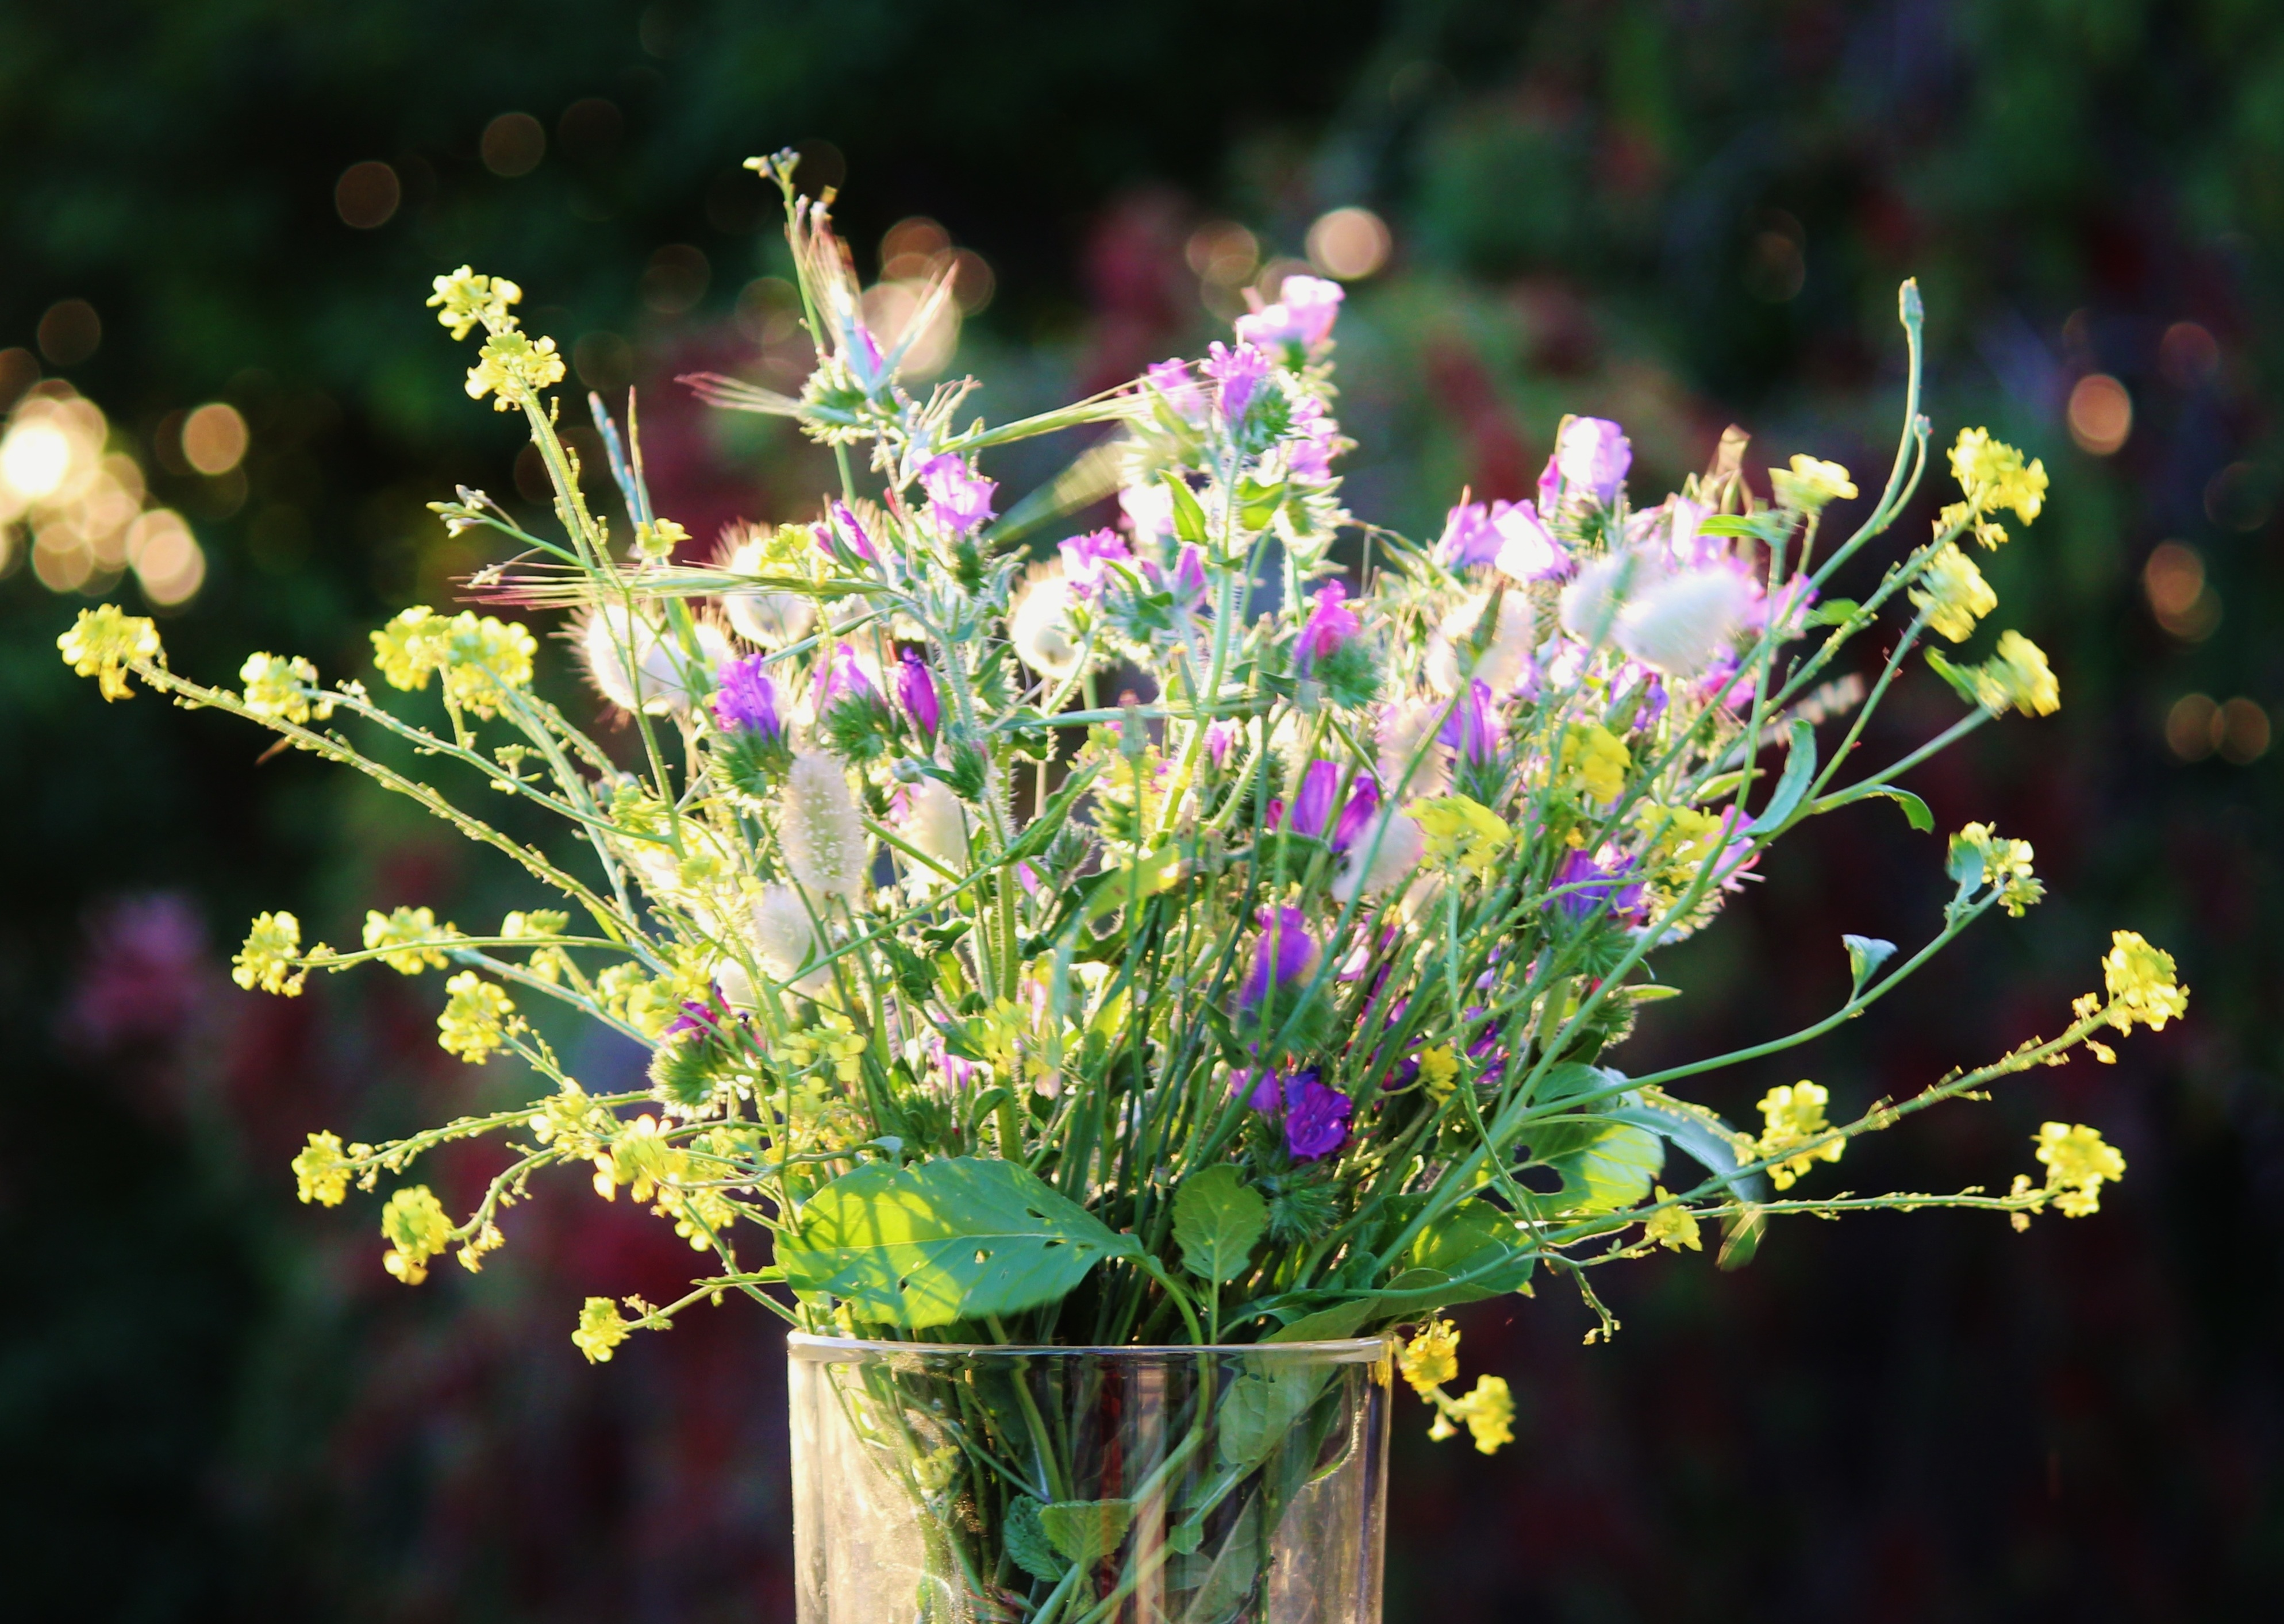
branch, blossom, plant, flower, summer, bouquet, vase, herb, produce, botany, flora, wildflower, flowers, shrub, floristry, macro photography, flowering plant, field flowers, land plant